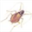
Label: cockroach